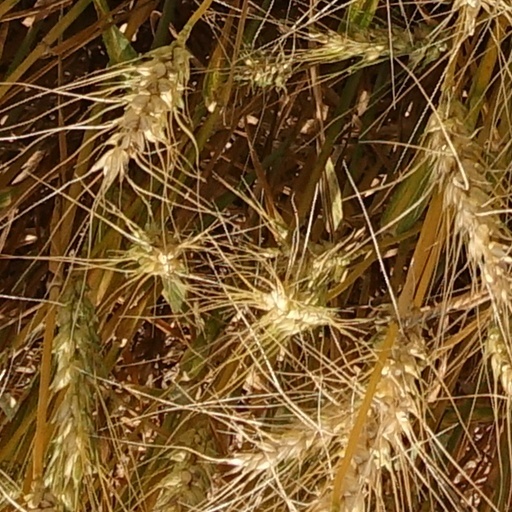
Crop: wheat